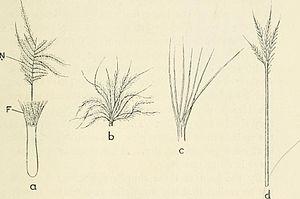
Les filoplumes sont des petites plumes ressemblant à un poil très fin, constituées d'un rachis filiforme et terminées par quelques barbes en touffe. Le court calamus est issu d'un follicule très riche en terminaisons nerveuses. Elles sont mêlées aux autres plumes de contour auprès desquelles elles sont implantées ; elles aident vraisemblablement l'oiseau à mettre ses plumes en place lors de sa toilette.